Secret State Conference

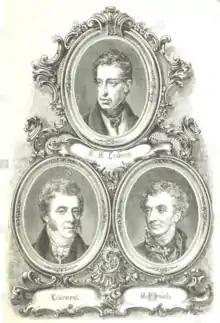
Secret State Conference the empire's "de facto" government from 1836 to 1848.

The Secret State Conference was the "de jure" advisory body to Emperor Ferdinand I of Austria and the "de facto" ruling cabinet of the Austrian Empire from 1836 to 1848, during the "Vormärz" era.